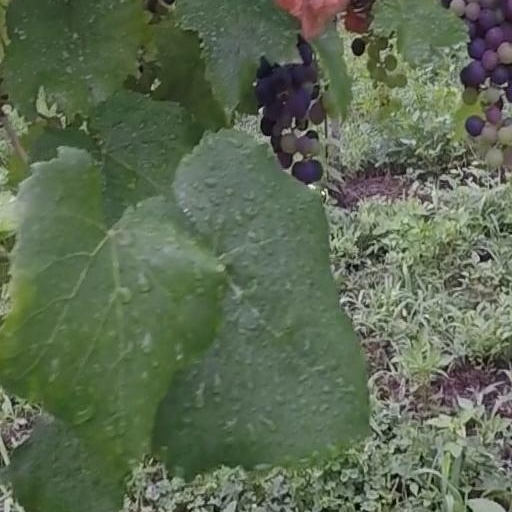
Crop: grape